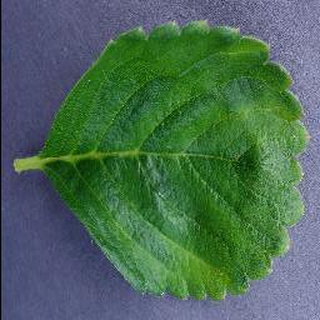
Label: healthy_strawberry